France–Vietnam relations

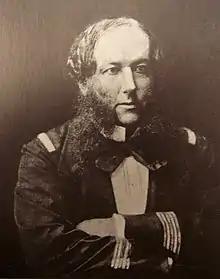
Captain Henri Rivière was killed by the Black Flags in 1883.

In 1873, Francis Garnier was put in charge of an expedition to Tonkin, with the mission of protecting French interests there, following the troubles encountered by the French trader Jean Dupuis. Garnier disembarked in Hanoi on 3 November 1873, but negotiations were not forthcoming. On November 20, Garnier made an assault of the Hanoi citadelle, and pacified the delta, with nine officers, 175 men and two gunboats. The Black Flags resisted the French intrusion, entering into a guerrilla campaign that led to the killing of Garnier on 21 December 1873.